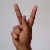
The image shows a hand gesture representing the letter 'K' in Indian Sign Language.